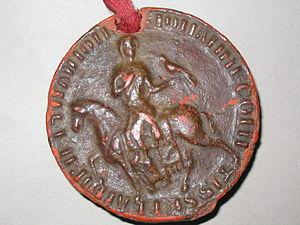
Jeanne de Flandre, Jeanne de Hainaut ou Jeanne de Constantinople, née à une date inconnue entre 1194 et 1200, et morte le 5 décembre 1244, est une femme politique du Moyen Âge qui gouverne la Flandre et le Hainaut dans la première moitié du XIIIᵉ siècle. Elle est comtesse de Flandre et de Hainaut de 1205 à 1244.